Deepdale, Cumbria

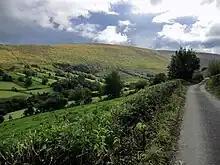
Deepdale

Deepdale is a side valley of Dentdale in the Yorkshire Dales National Park in Cumbria, England. It lies north west of the summit of Whernside.